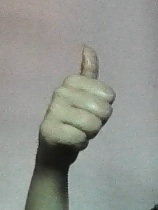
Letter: aleff